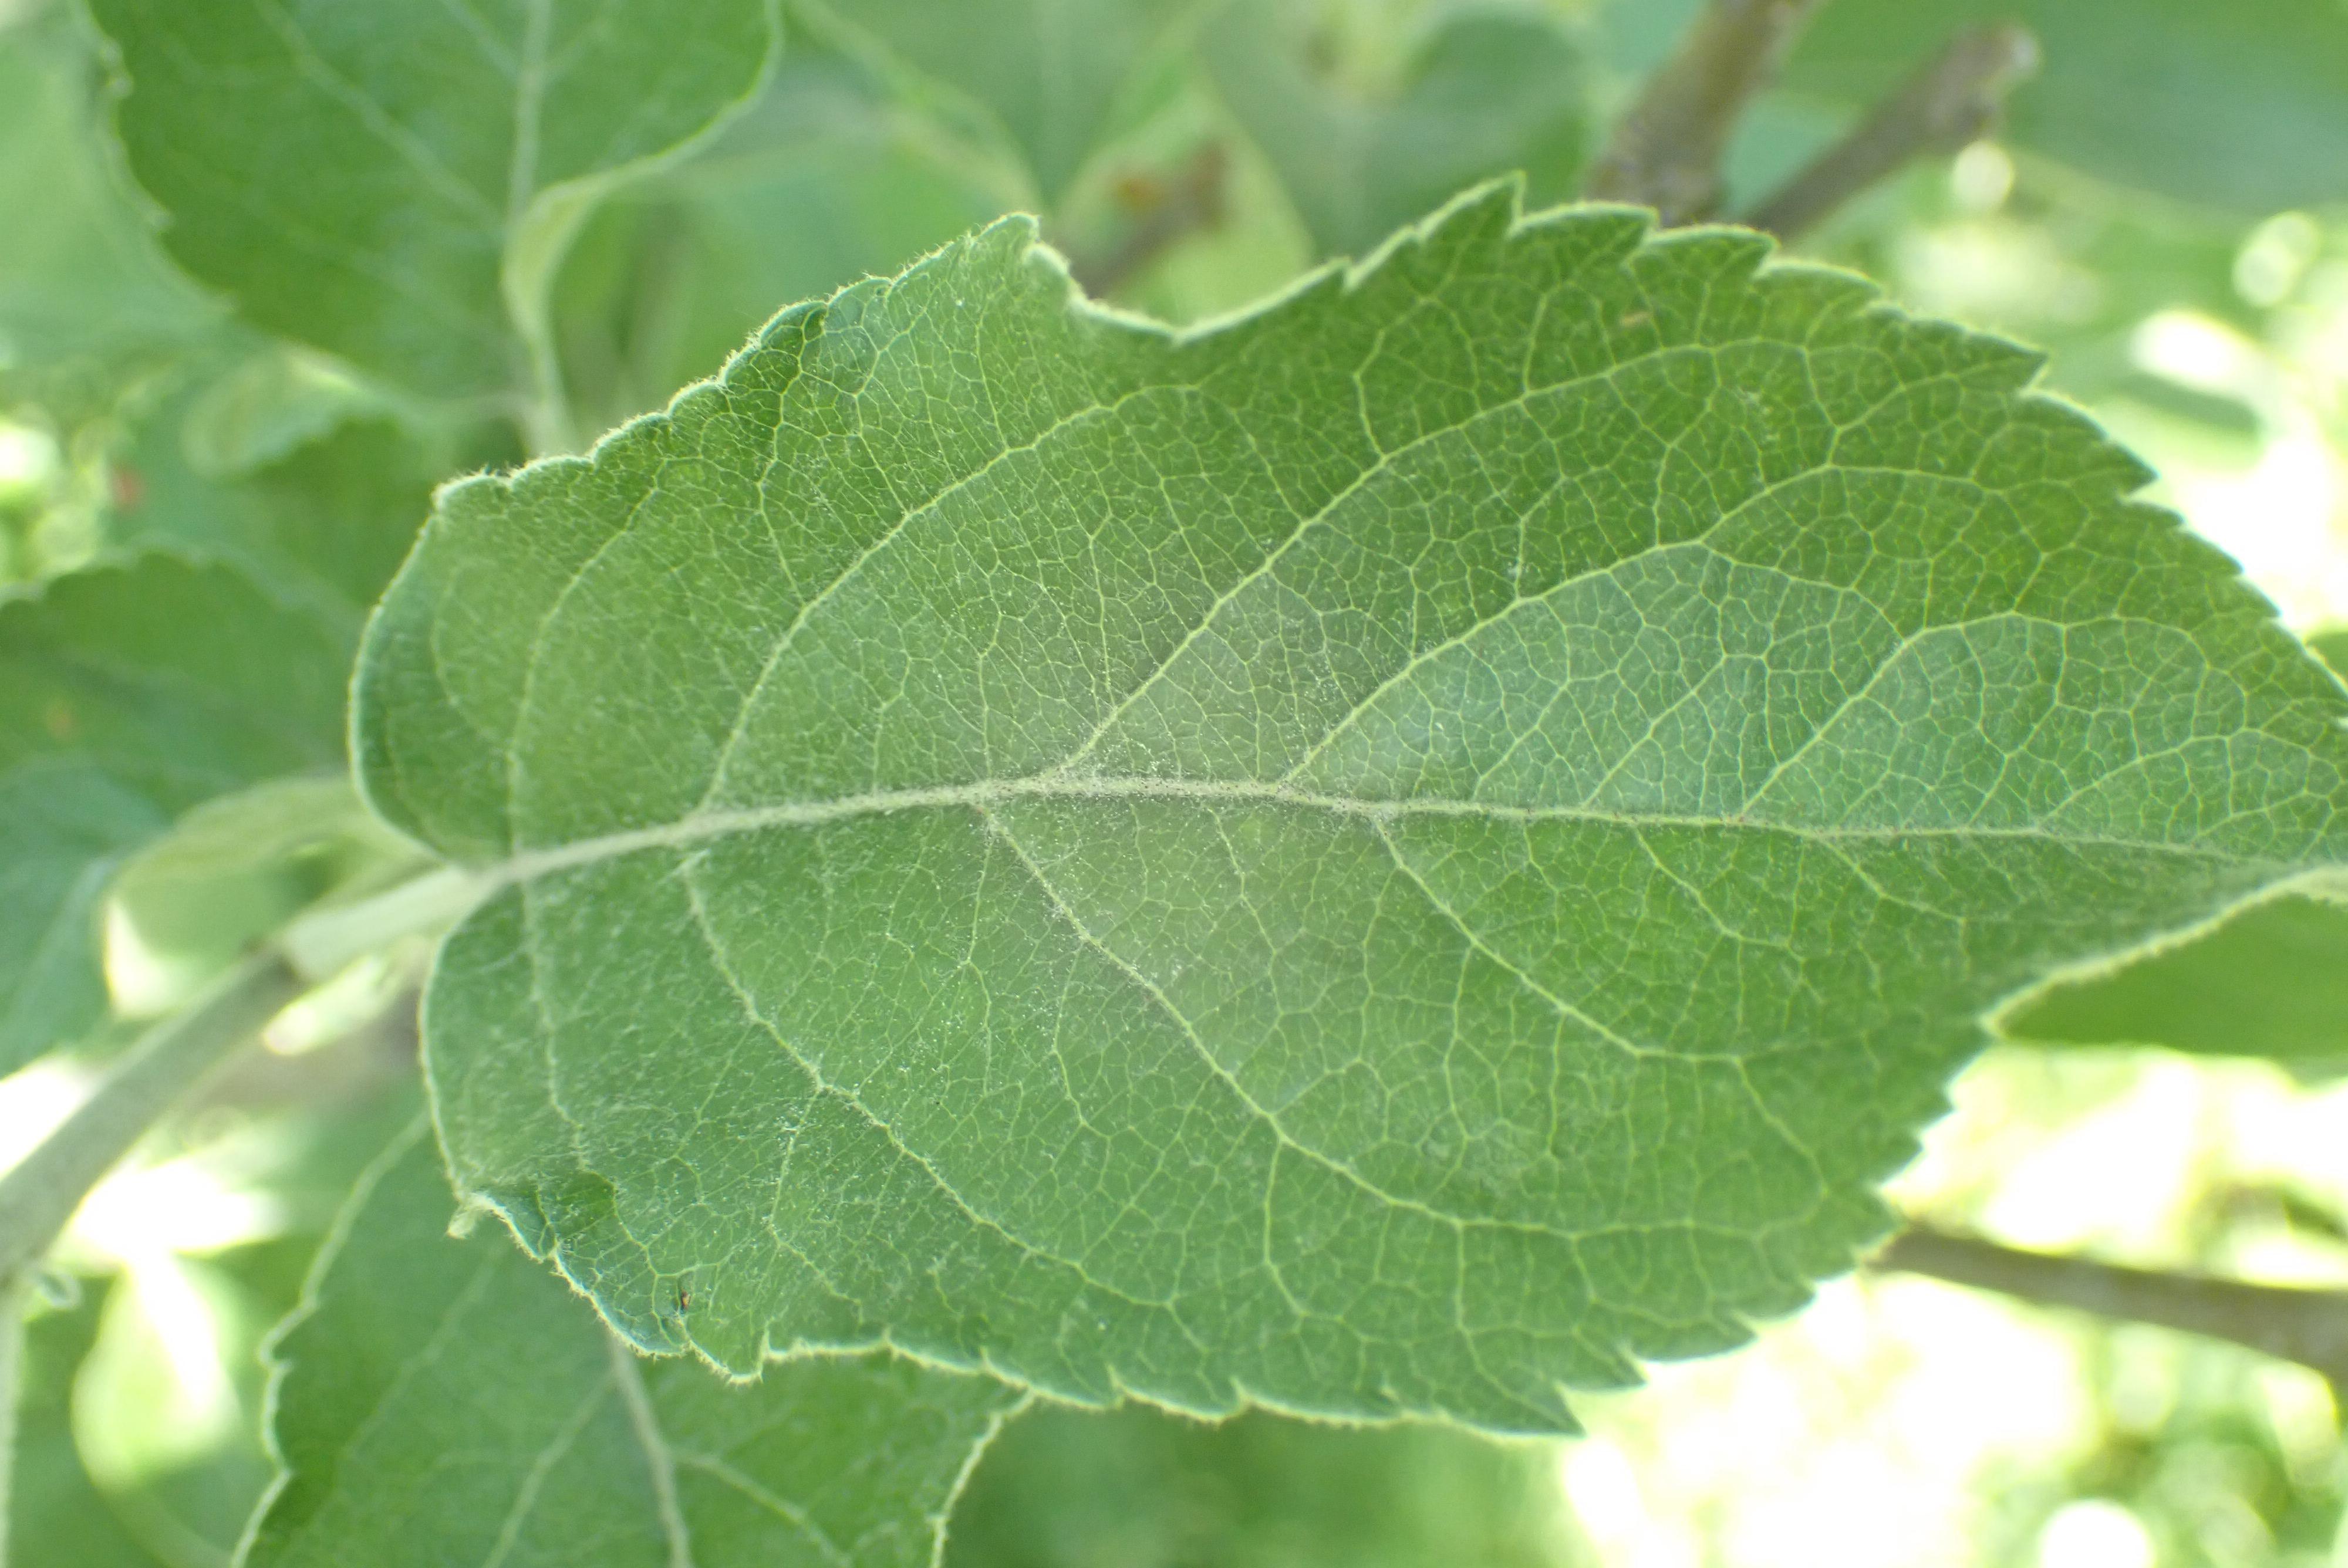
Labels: healthy